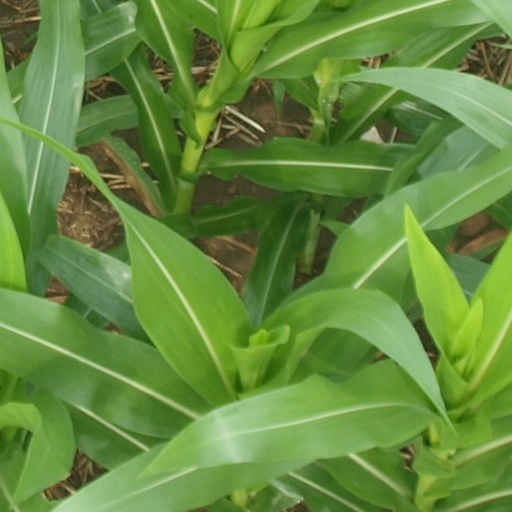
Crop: maize; corn